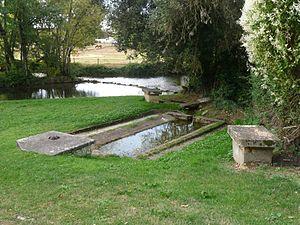
lavoir de St-Front, Charente, France
Saint-Front est une commune du Sud-Ouest de la France, située dans le département de la Charente.
Le Son-Sonnette est une rivière du sud-ouest de la France et un affluent de la rive gauche de la Charente. Il arrose le département de la Charente, dans la région Nouvelle-Aquitaine.